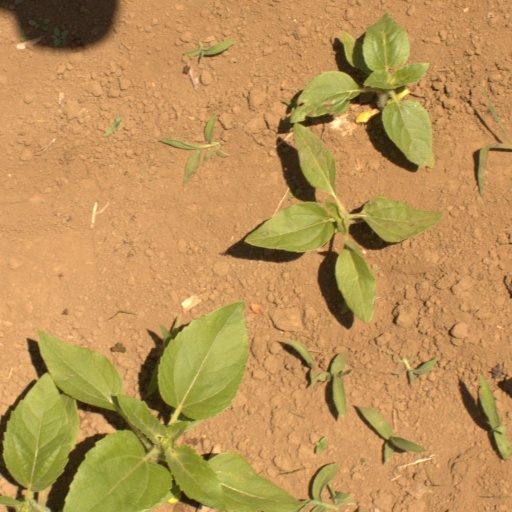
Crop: Jerusalem artichoke